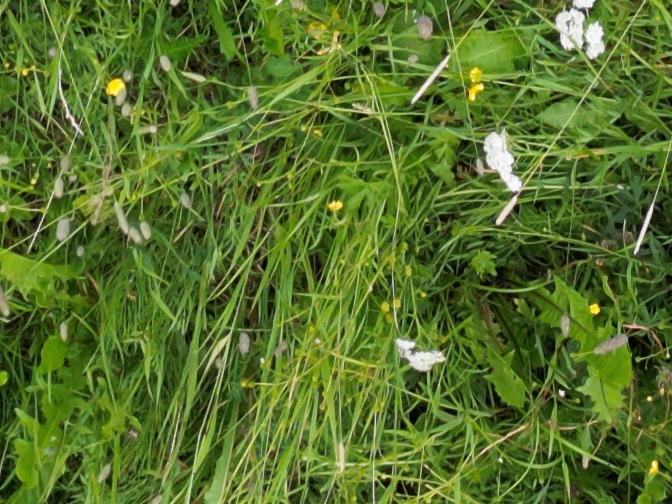
Flowers visible: yarrow flowers, yarrow flowers, yarrow flowers